NZXT

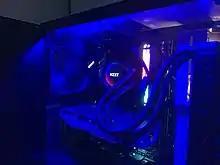
An NZXT X52 240mm water cooler

NZXT has multiple all-in-one water cooler products under their "Kraken" lineup. The first of these was released in 2013, in both 140mm and 280mm sizes. NZXT has since released multiple updates to this lineup, including new coolers in 120mm and 360mm sizes, and improvements to the pumps and radiators. Most recently, they released a new cooler, the Z73, which includes a customizable LED display, and updates to the rest of their AIO lineup.